History of Buddhism in India

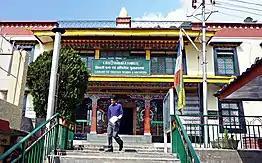
Tibetan Library, Dharamsala

The first half of the millennium saw the increasing isolation of the Buddhist sangha from the general public as mahaviharas looked to become more self-sufficient. A new development was also the use of Buddha images with the compounds of monasteries. Politically much of North India was under the Gupta Empire and the Southern regions were under the Vakataka dynasty. Both of the kingdoms continued the patronisation of Buddhism along with nascent Hinduism and Jainism, with the fifth-century Vakataka king, Harishena, being a patron of the Ajanta caves.